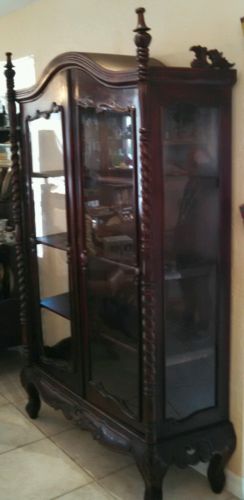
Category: cabinet